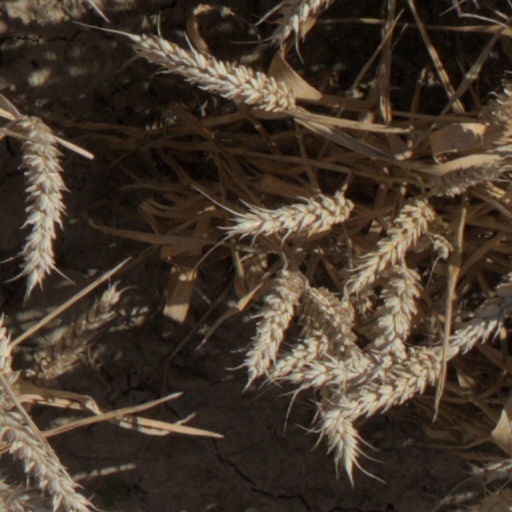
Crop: wheat